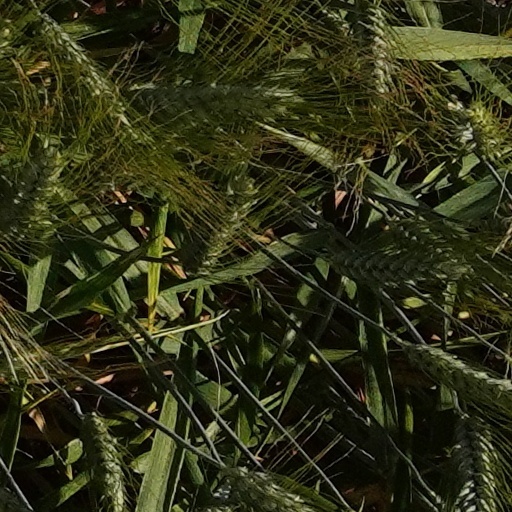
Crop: wheat